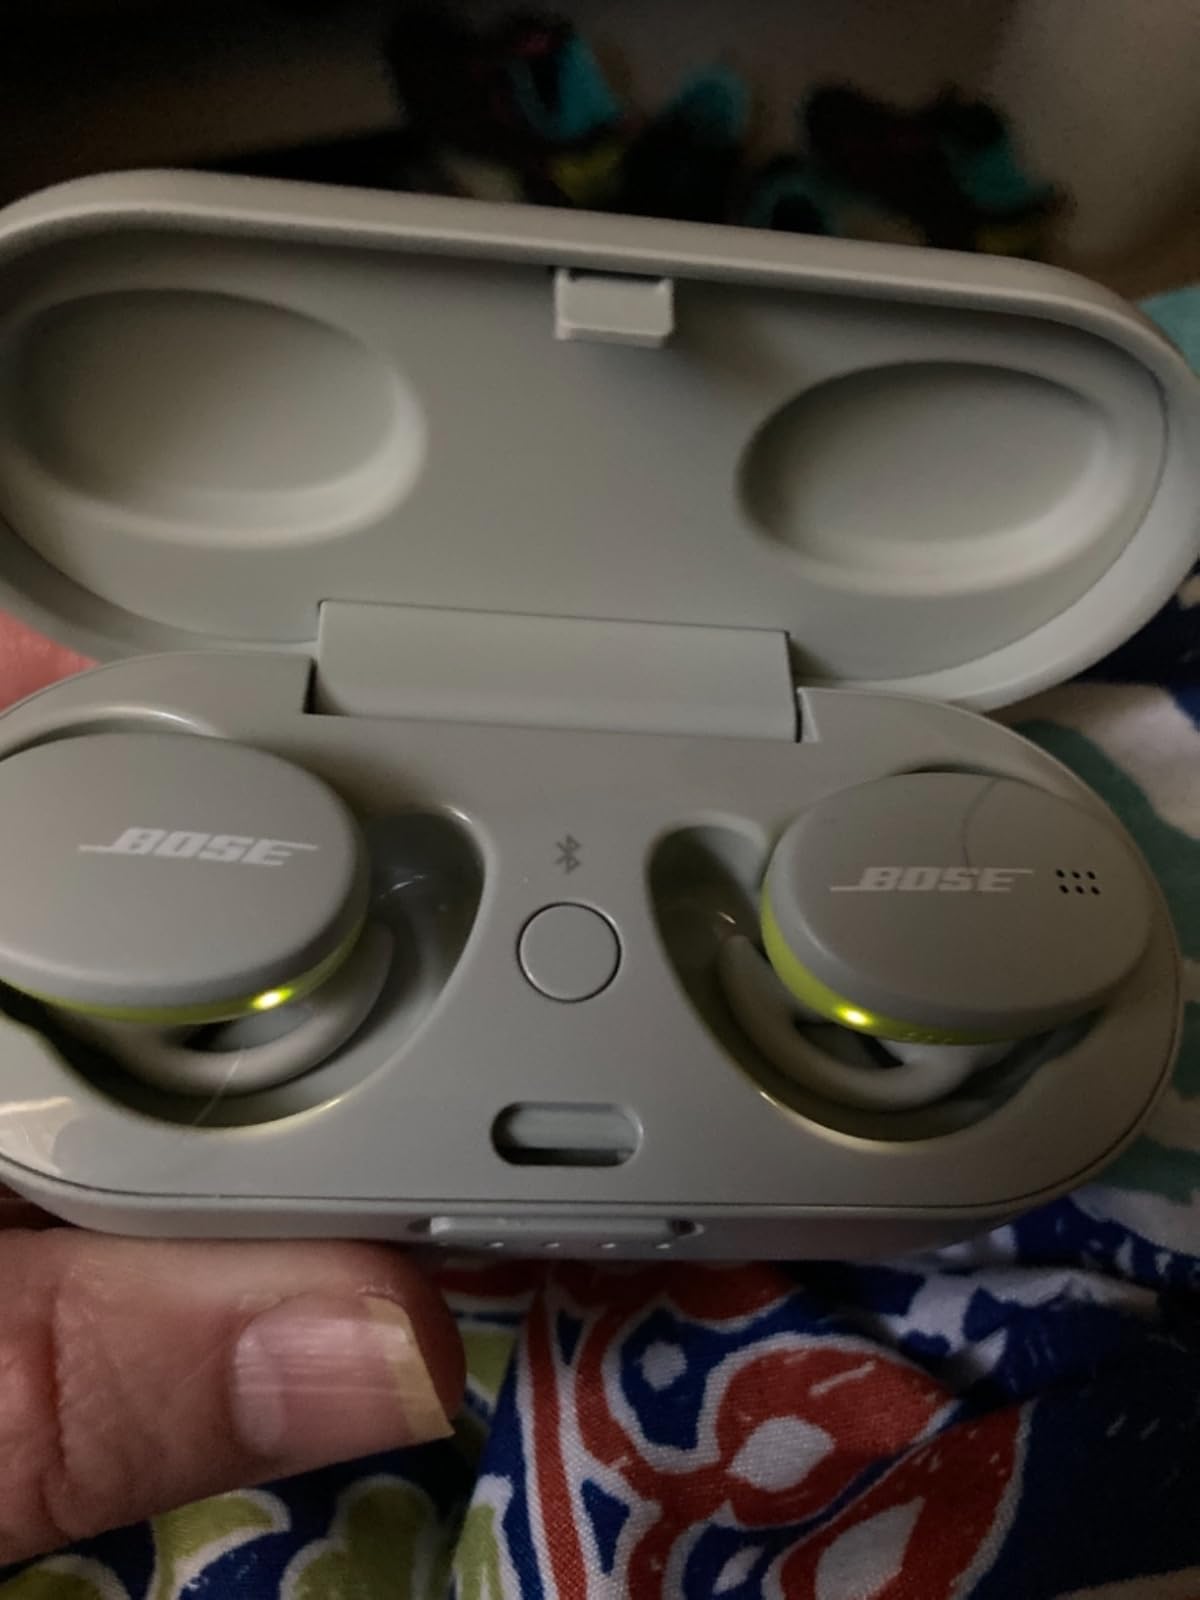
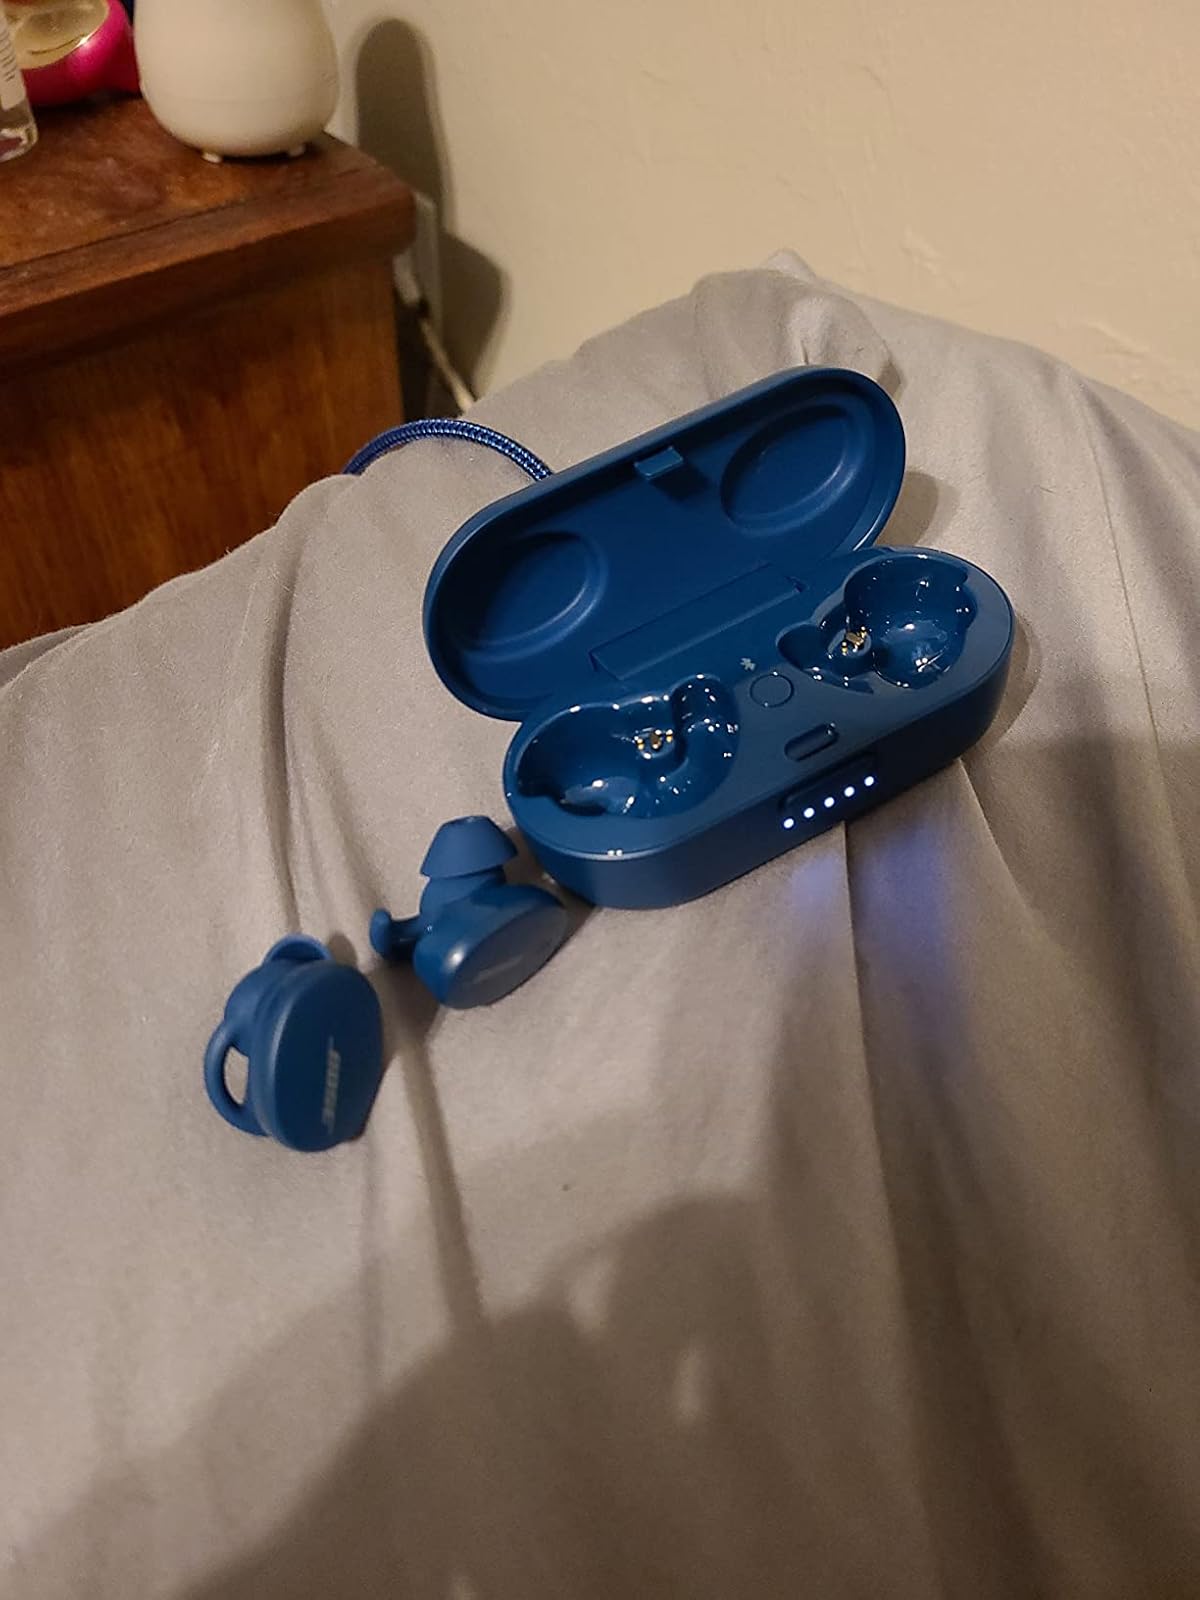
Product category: earbuds
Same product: no